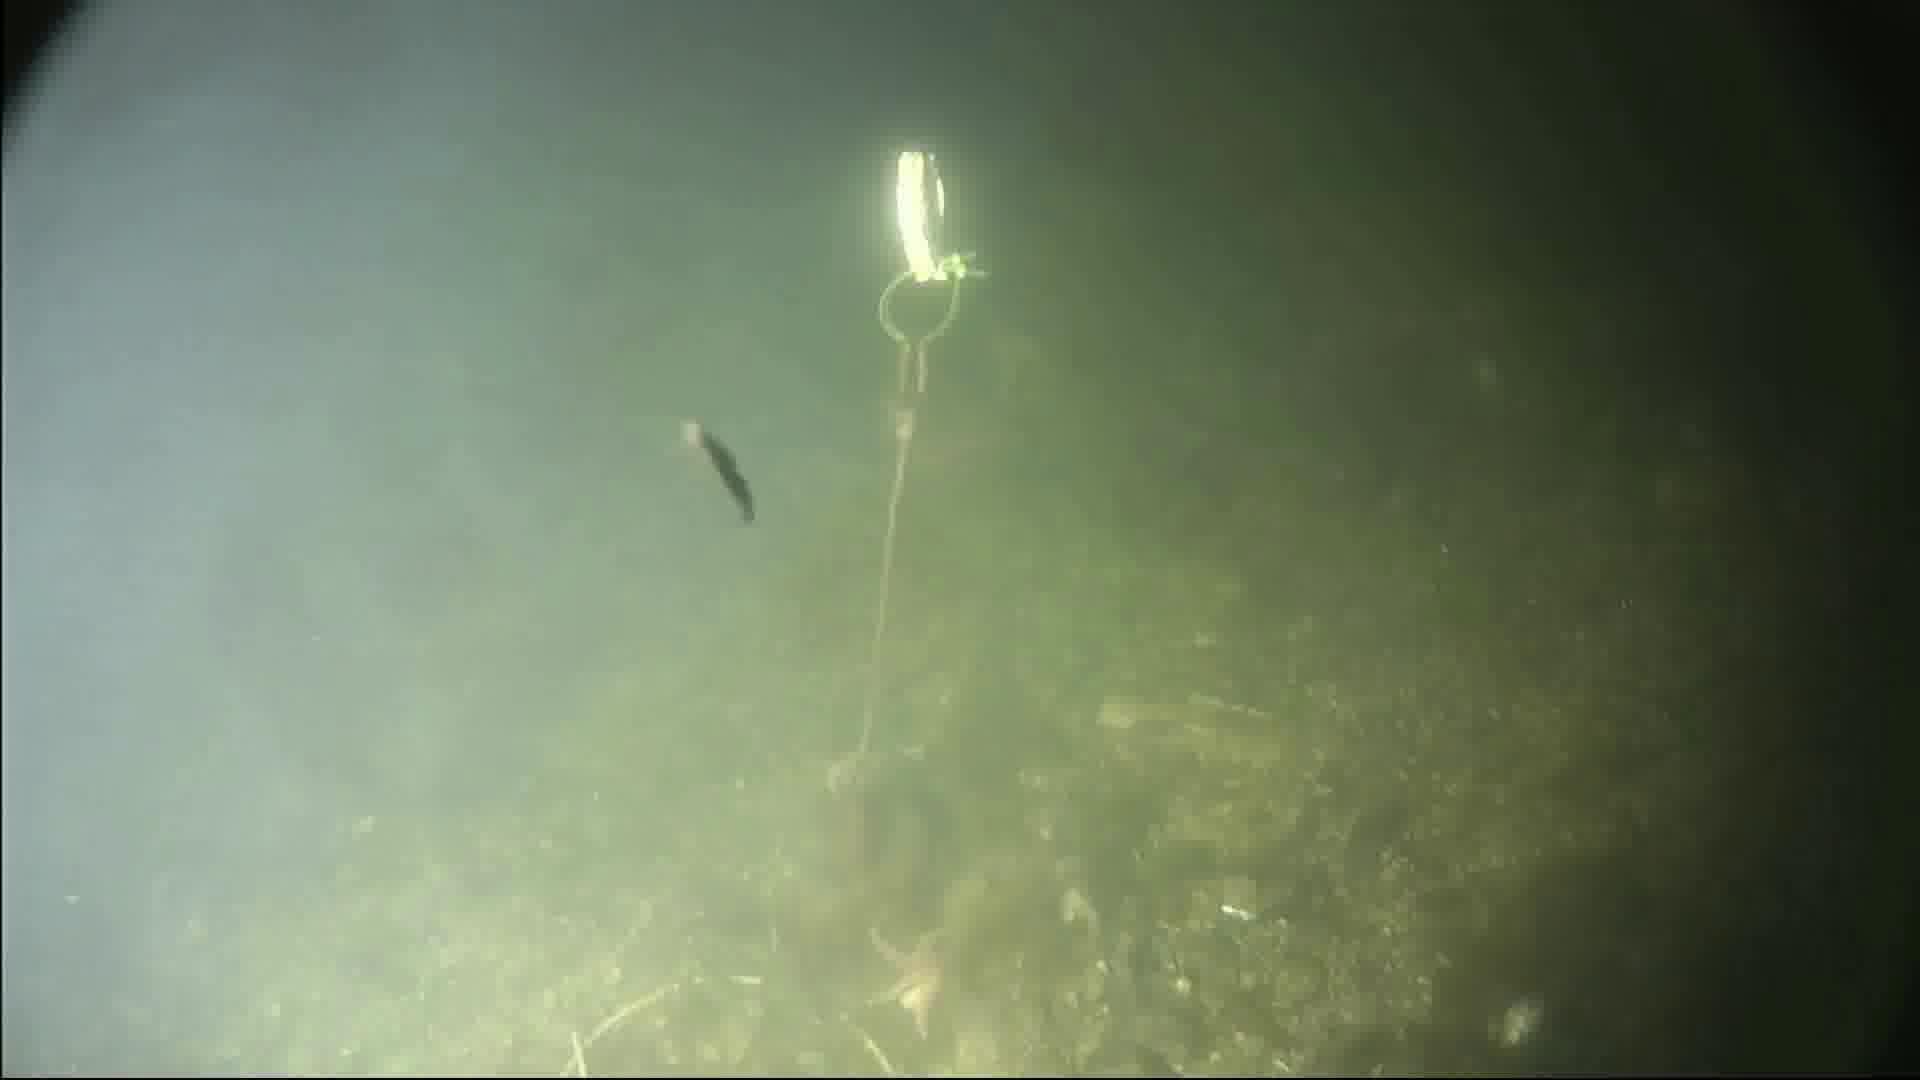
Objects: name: starfish
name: small_fish